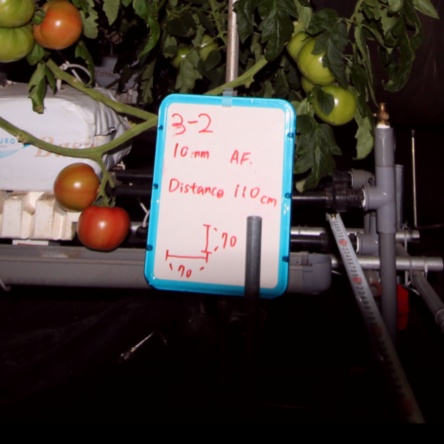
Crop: tomato